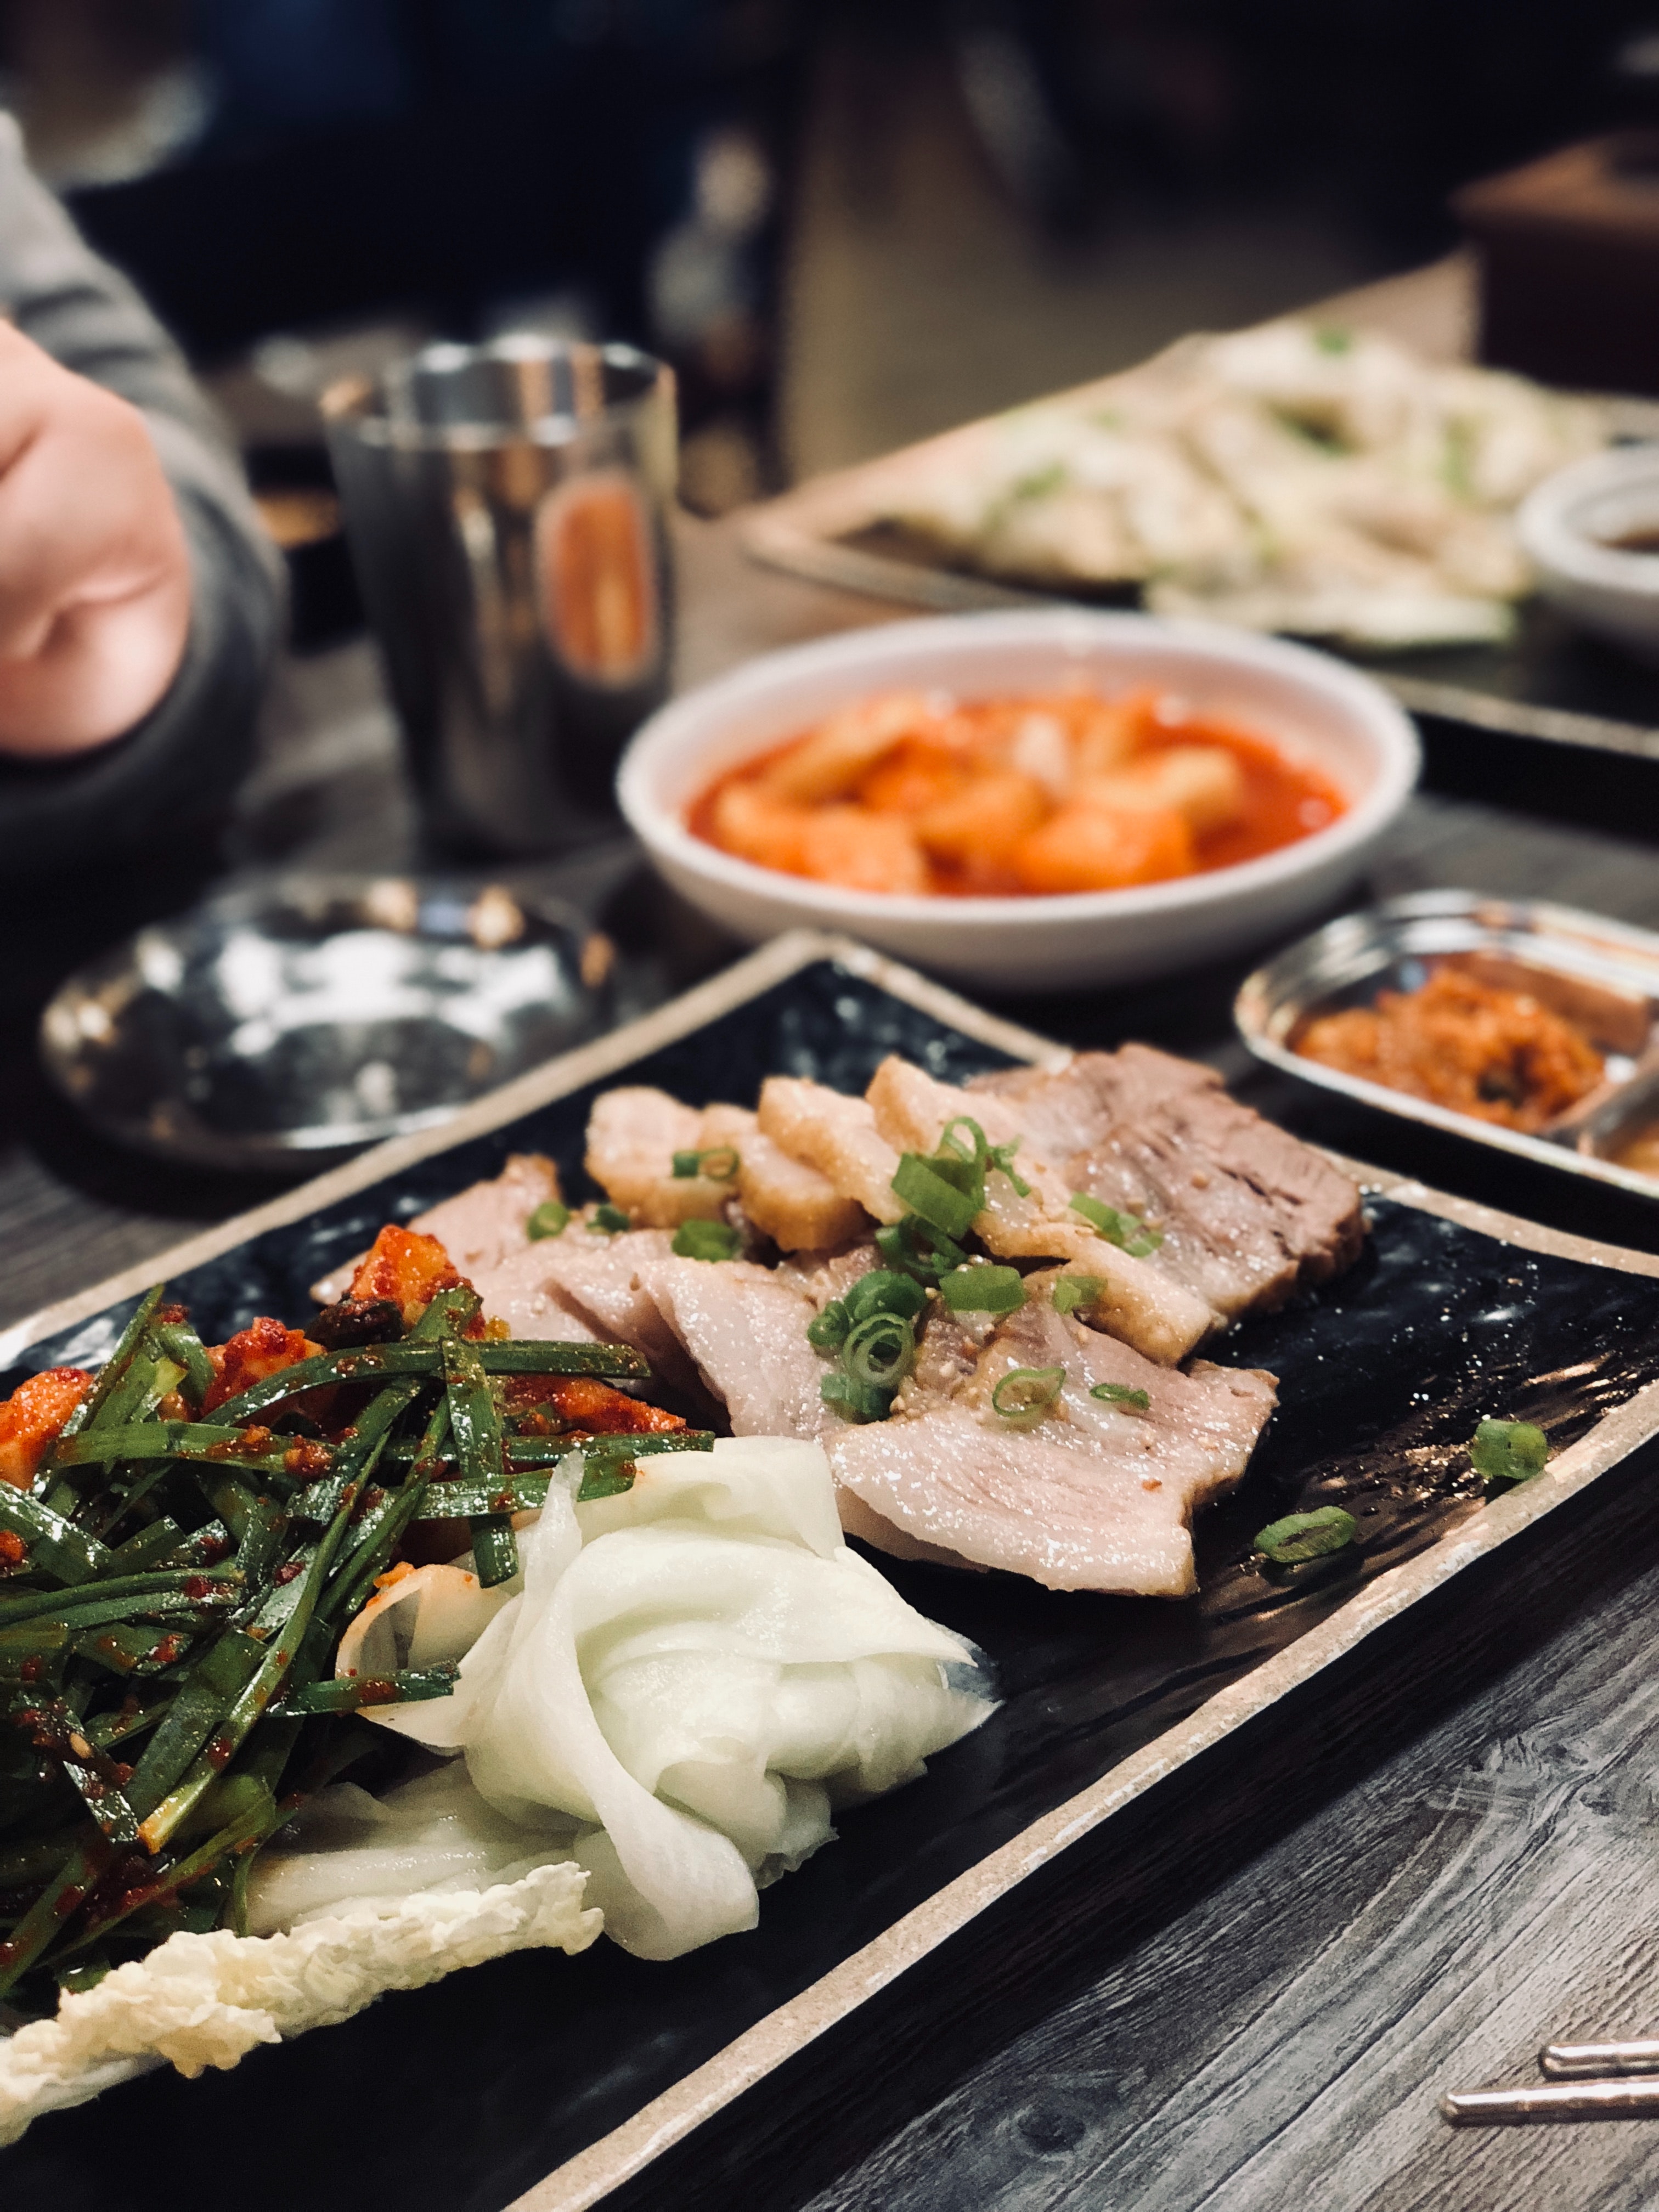
dish, food, cuisine, samgyeopsal, ingredient, meal, meat, brunch, produce, side dish, Makchang gui, appetizer, comfort food, buffet, banchan, lunch, yakiniku, korean food, recipe, supper, dinner